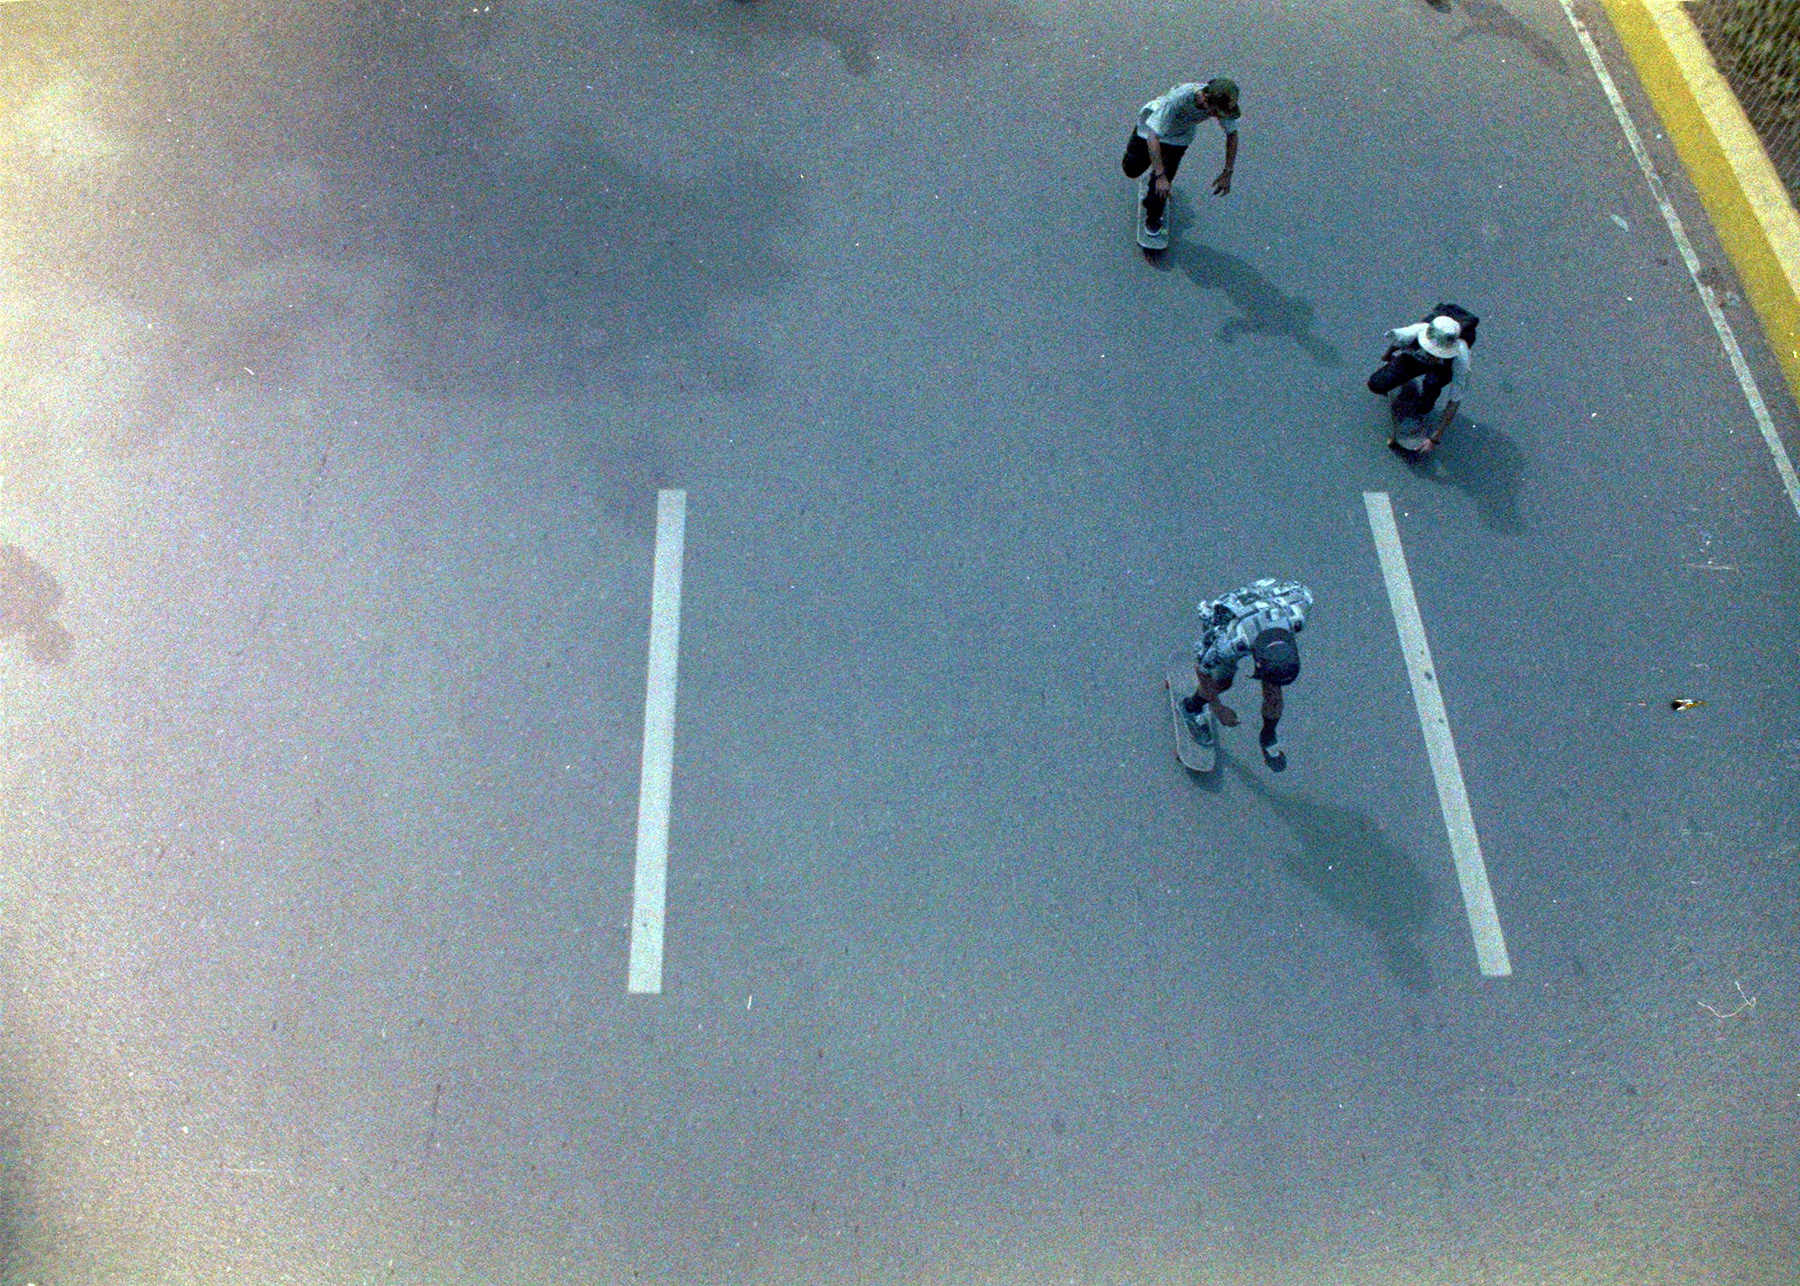
shape, atmosphere of earth